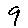
Label: 9